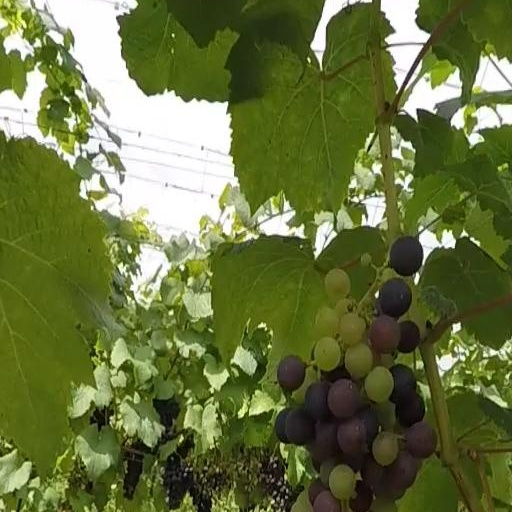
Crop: grape